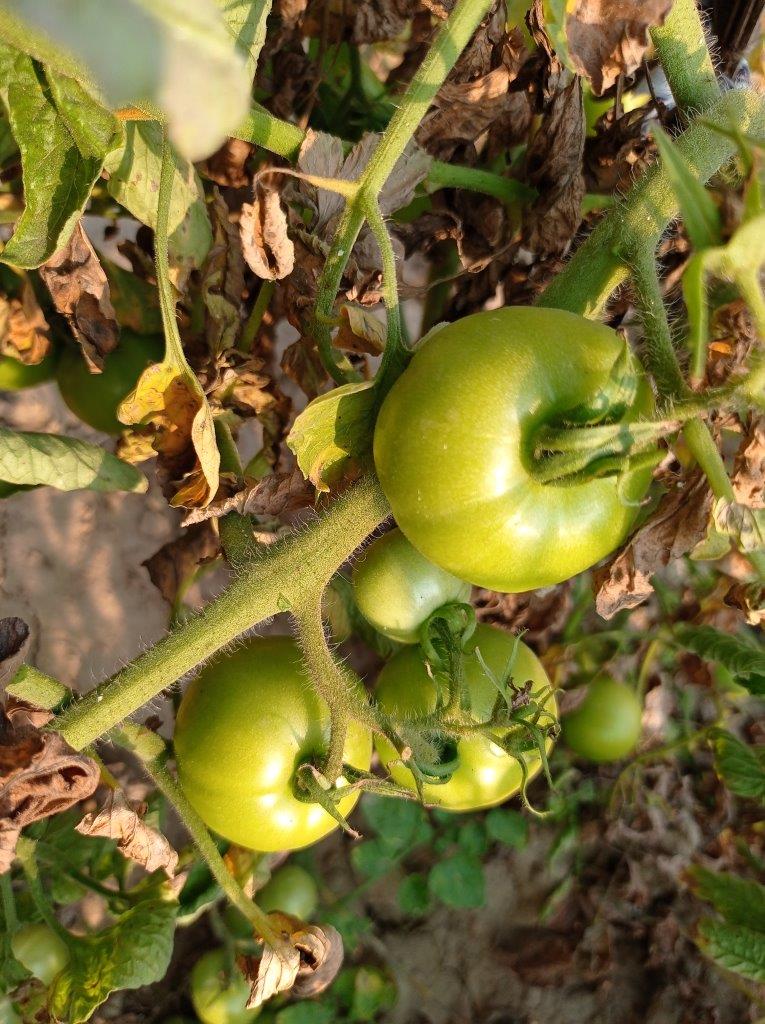
Maturity: Immature